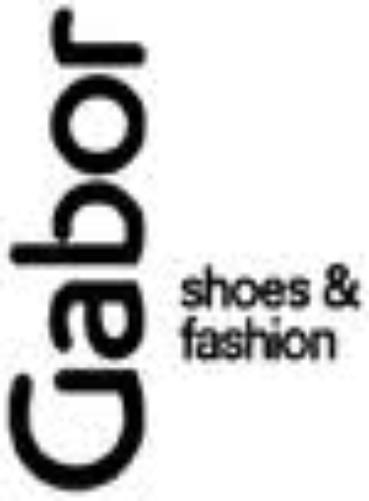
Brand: Gabor
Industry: Clothes